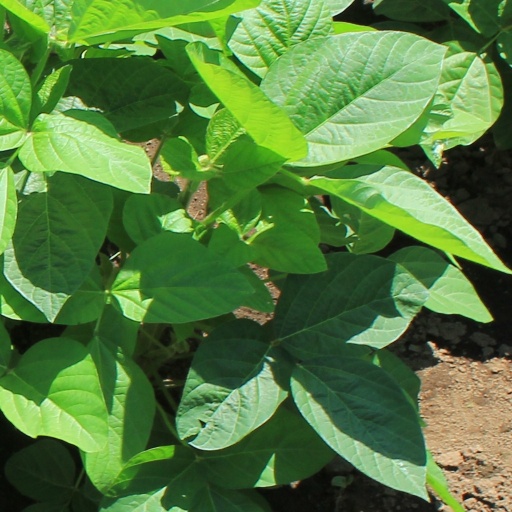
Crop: soybean